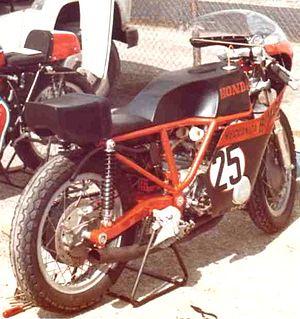
Bimota est un constructeur italien de motos.